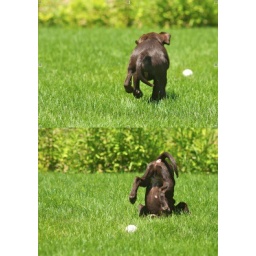
Luke playing ball 4th of July weekend...and over running his target!